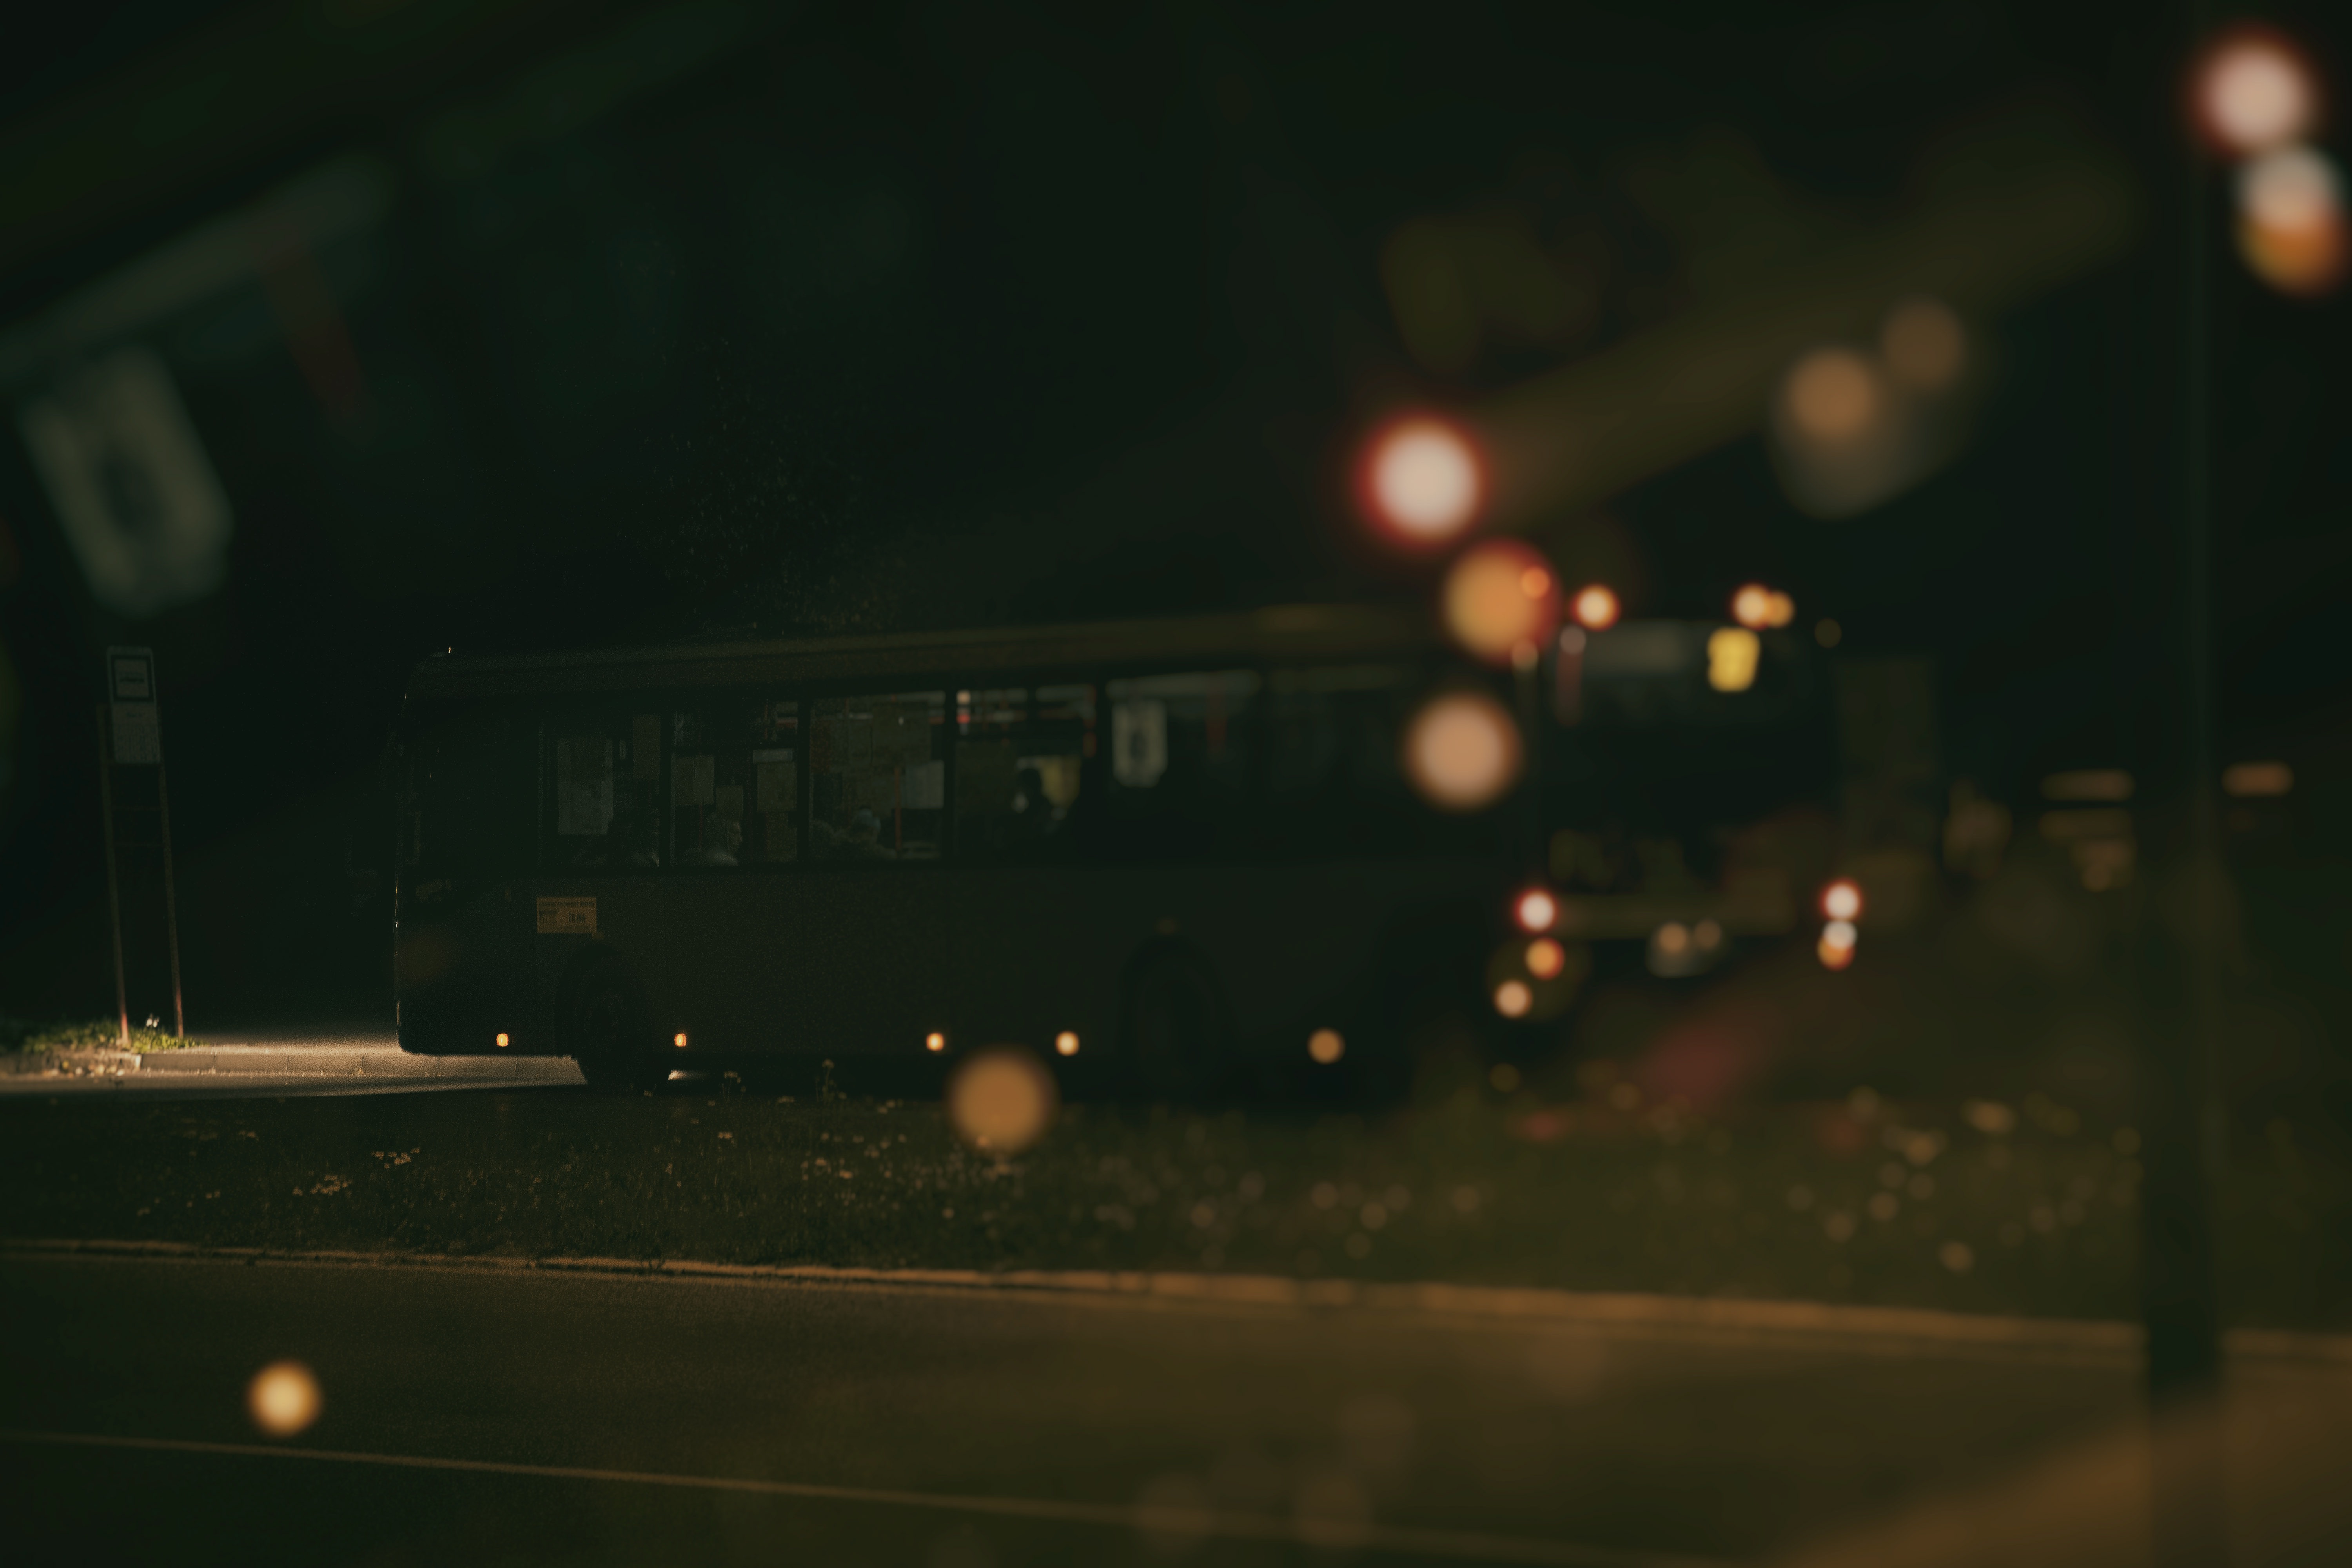
light, night, morning, evening, reflection, darkness, street light, lighting, midnight